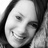
Emotion: happy